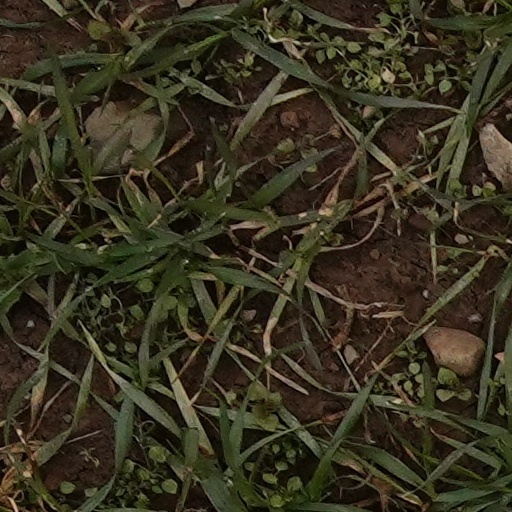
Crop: wheat